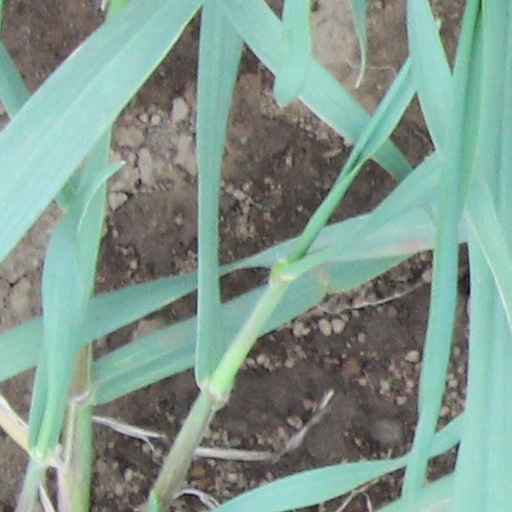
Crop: wheat